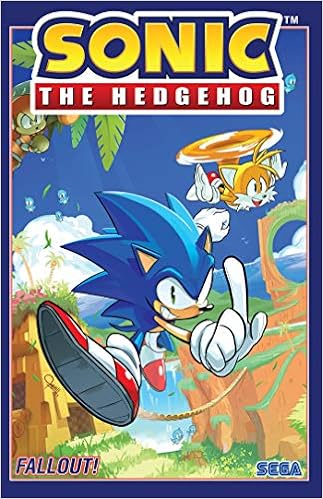
Sonic the Hedgehog, Vol. 1: Fallout!
Category: Books
Review "This rebooted series is doing a great job at establishing the story of Sonic and his world while also appealing to older fans by referencing the past." – Comics The Gathering "The most fun I've had with any recent comic." – Comicsverse About the Author Ian Flynn is a freelance writer for multiple forms of media. He's also "that Sonic guy" as his portfolio of Sonic the Hedgehog work makes abundantly clear. He was born and raised in Charlotte, North Carolina and is currently based out of Toronto, Ontario, with easy business ties to both sides of the border. In addition to writing, he's part of a podcast/gaming channel series called the BumbleKast.
Features: Join the Blue Blur for brand-new adventures as he and his friends race around the world to defeat the evil Dr. Eggman's robotic forces! | The evil genius Dr. Eggman has been foiled--but the work of Sonic the Hedgehog isn't over yet! In the aftermath of the latest epic battle, rogue robots continue to attack small villages around the world. In order to succeed, Sonic will need the help of his friends Tails, Knuckles, and Amy, along with some new and surprising allies. This new collection from acclaimed writer Ian Flynn features the Blue Blur like you've never seen him before. Gotta go fast! Collects issues #1–4 of the | Sonic The Hedgehog | series.